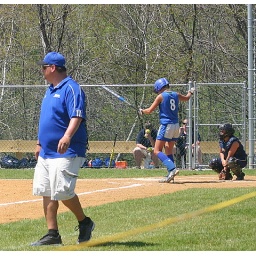
Head Coach Nick DeGennaro goes to 3rd base while Sara Stocklinski gets ready in the batters box